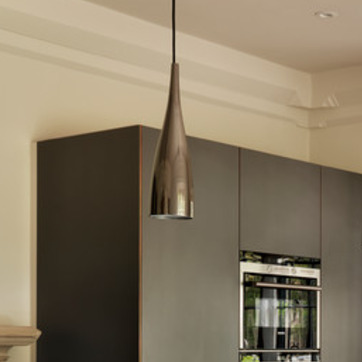
Material: metal